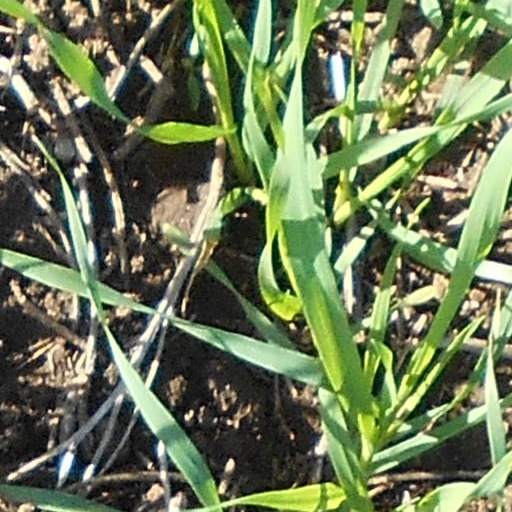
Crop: wheat